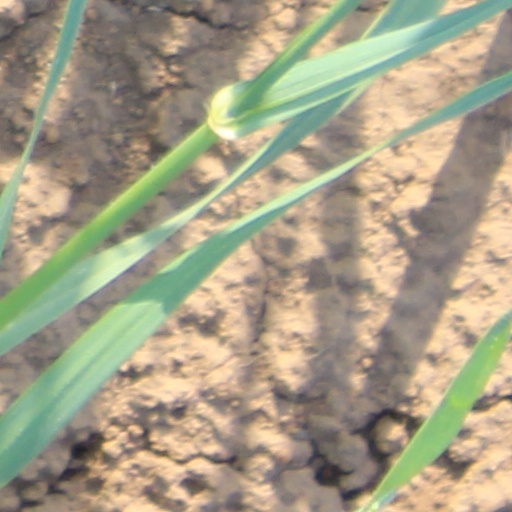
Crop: wheat